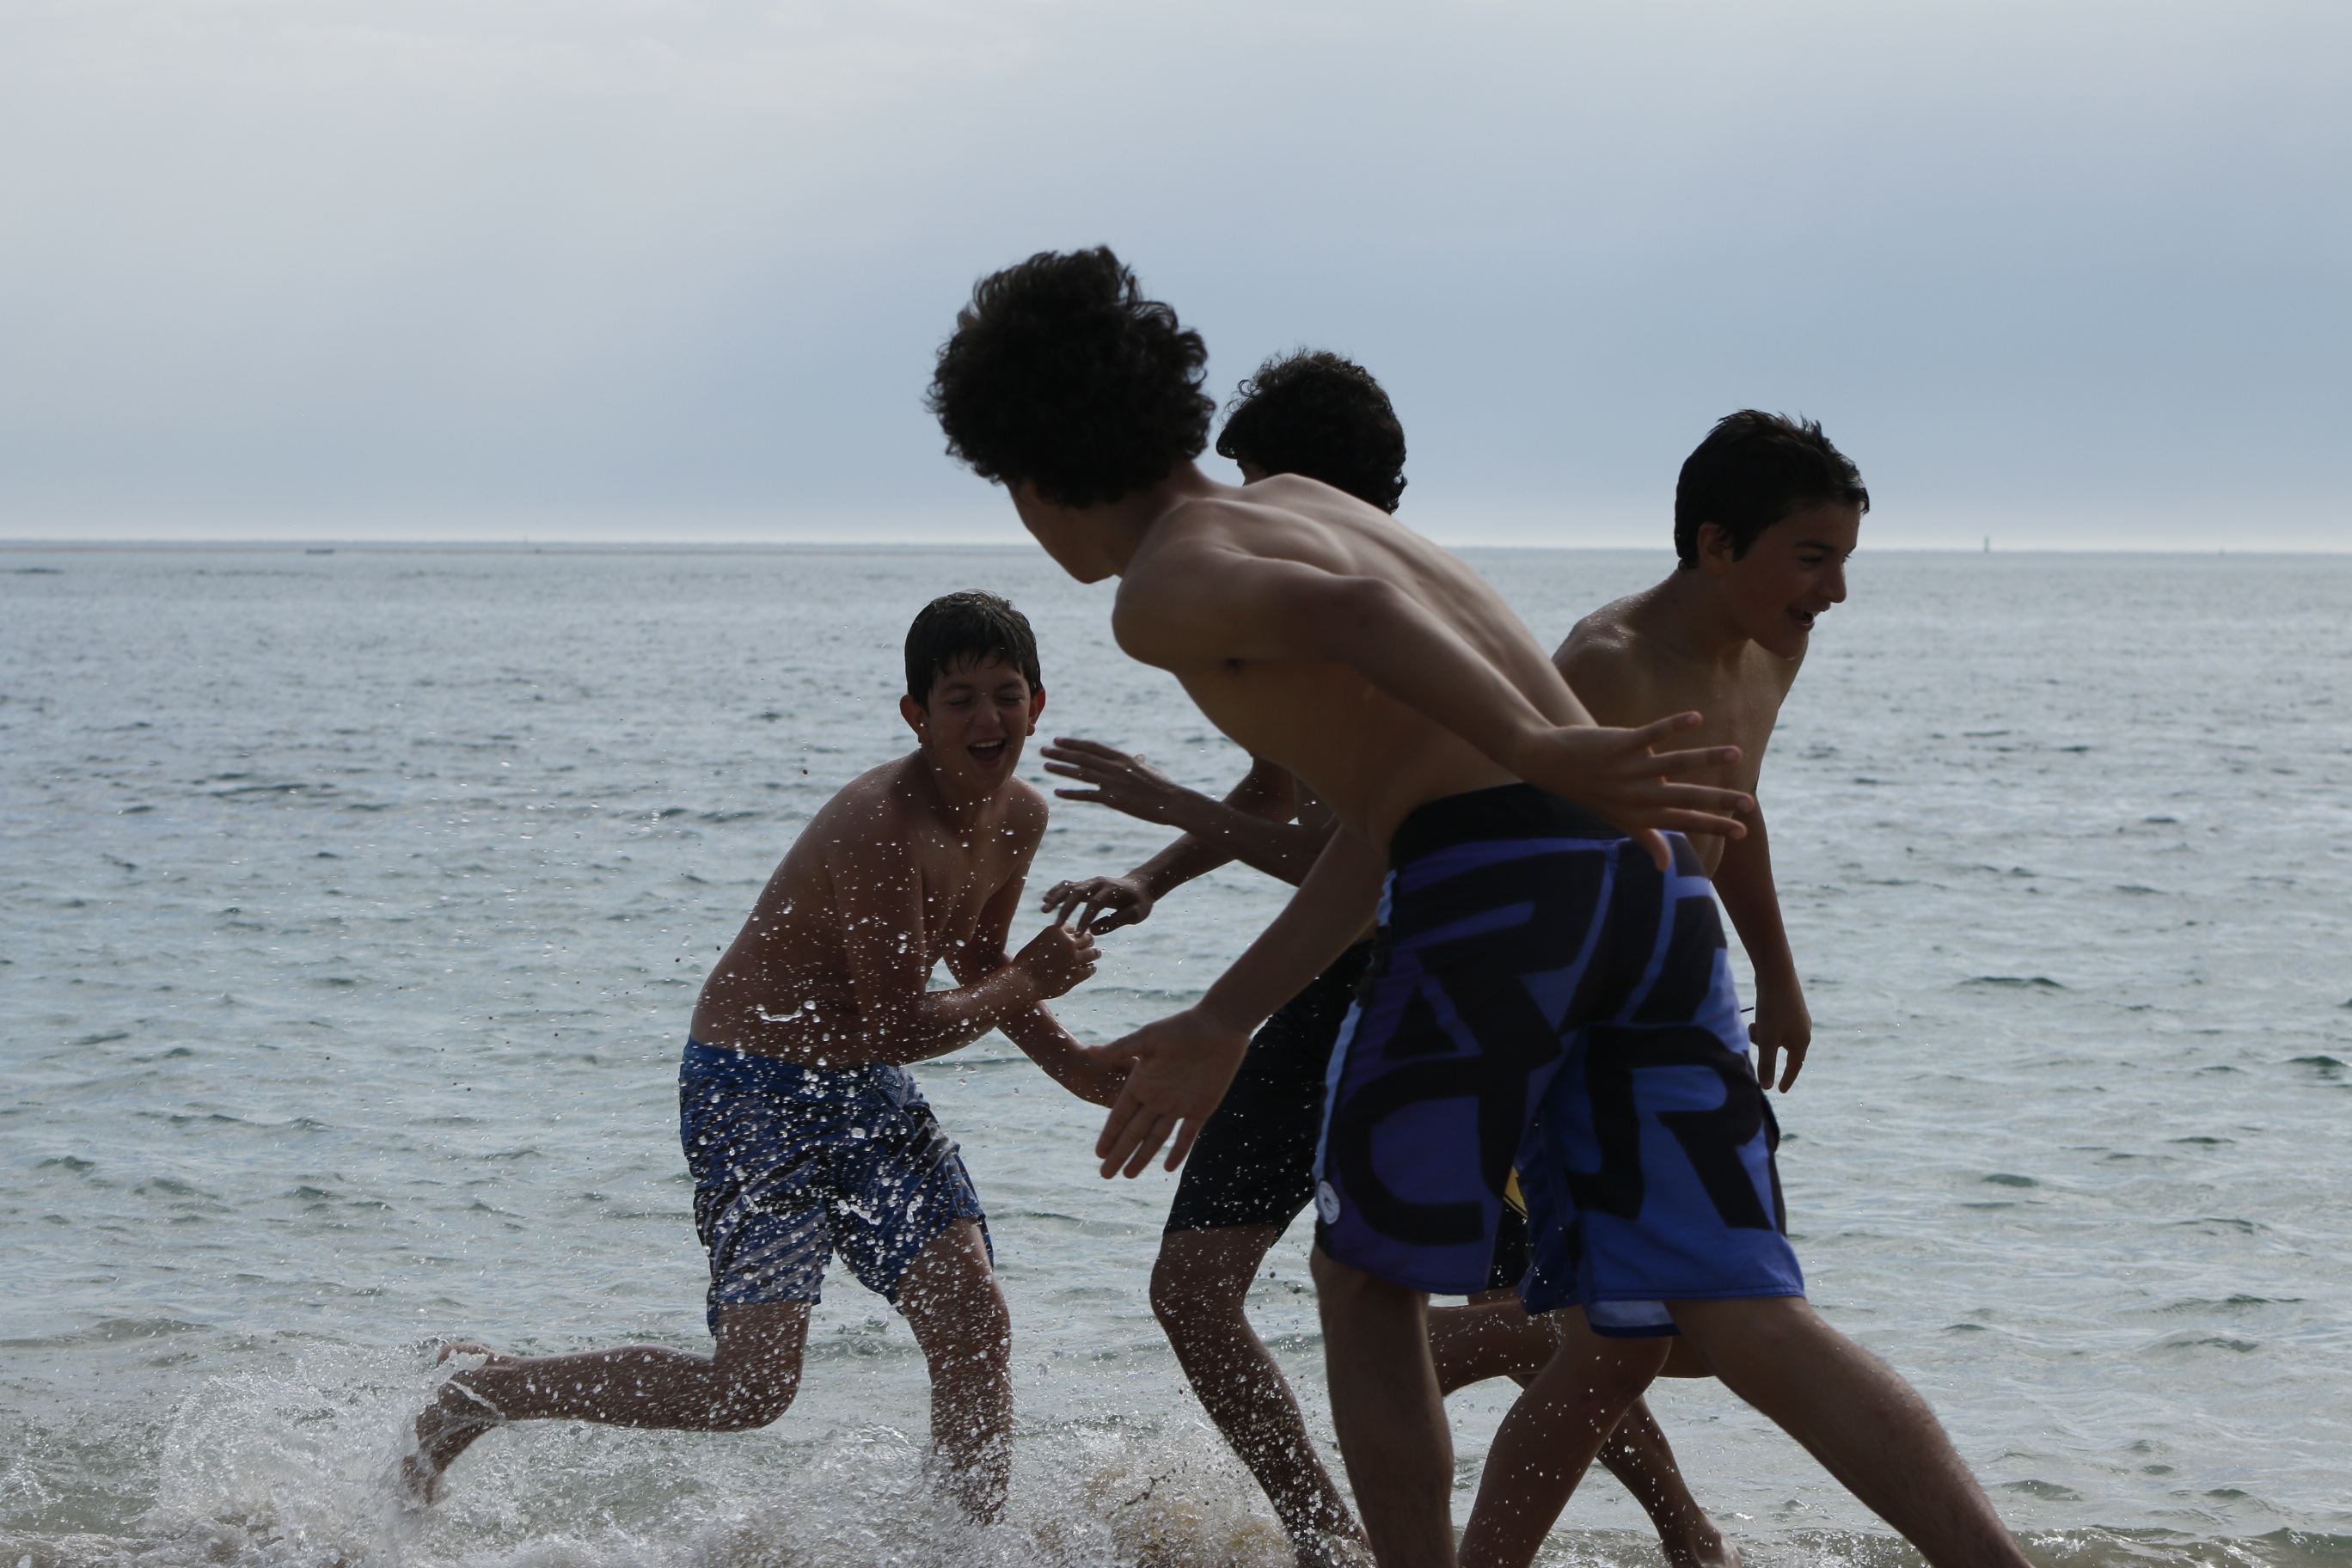
man, beach, sea, coast, nature, sand, ocean, people, sky, shore, wave, vacation, blue, body of water, fun, holidays, mar, costa, sol, children playing, interaction